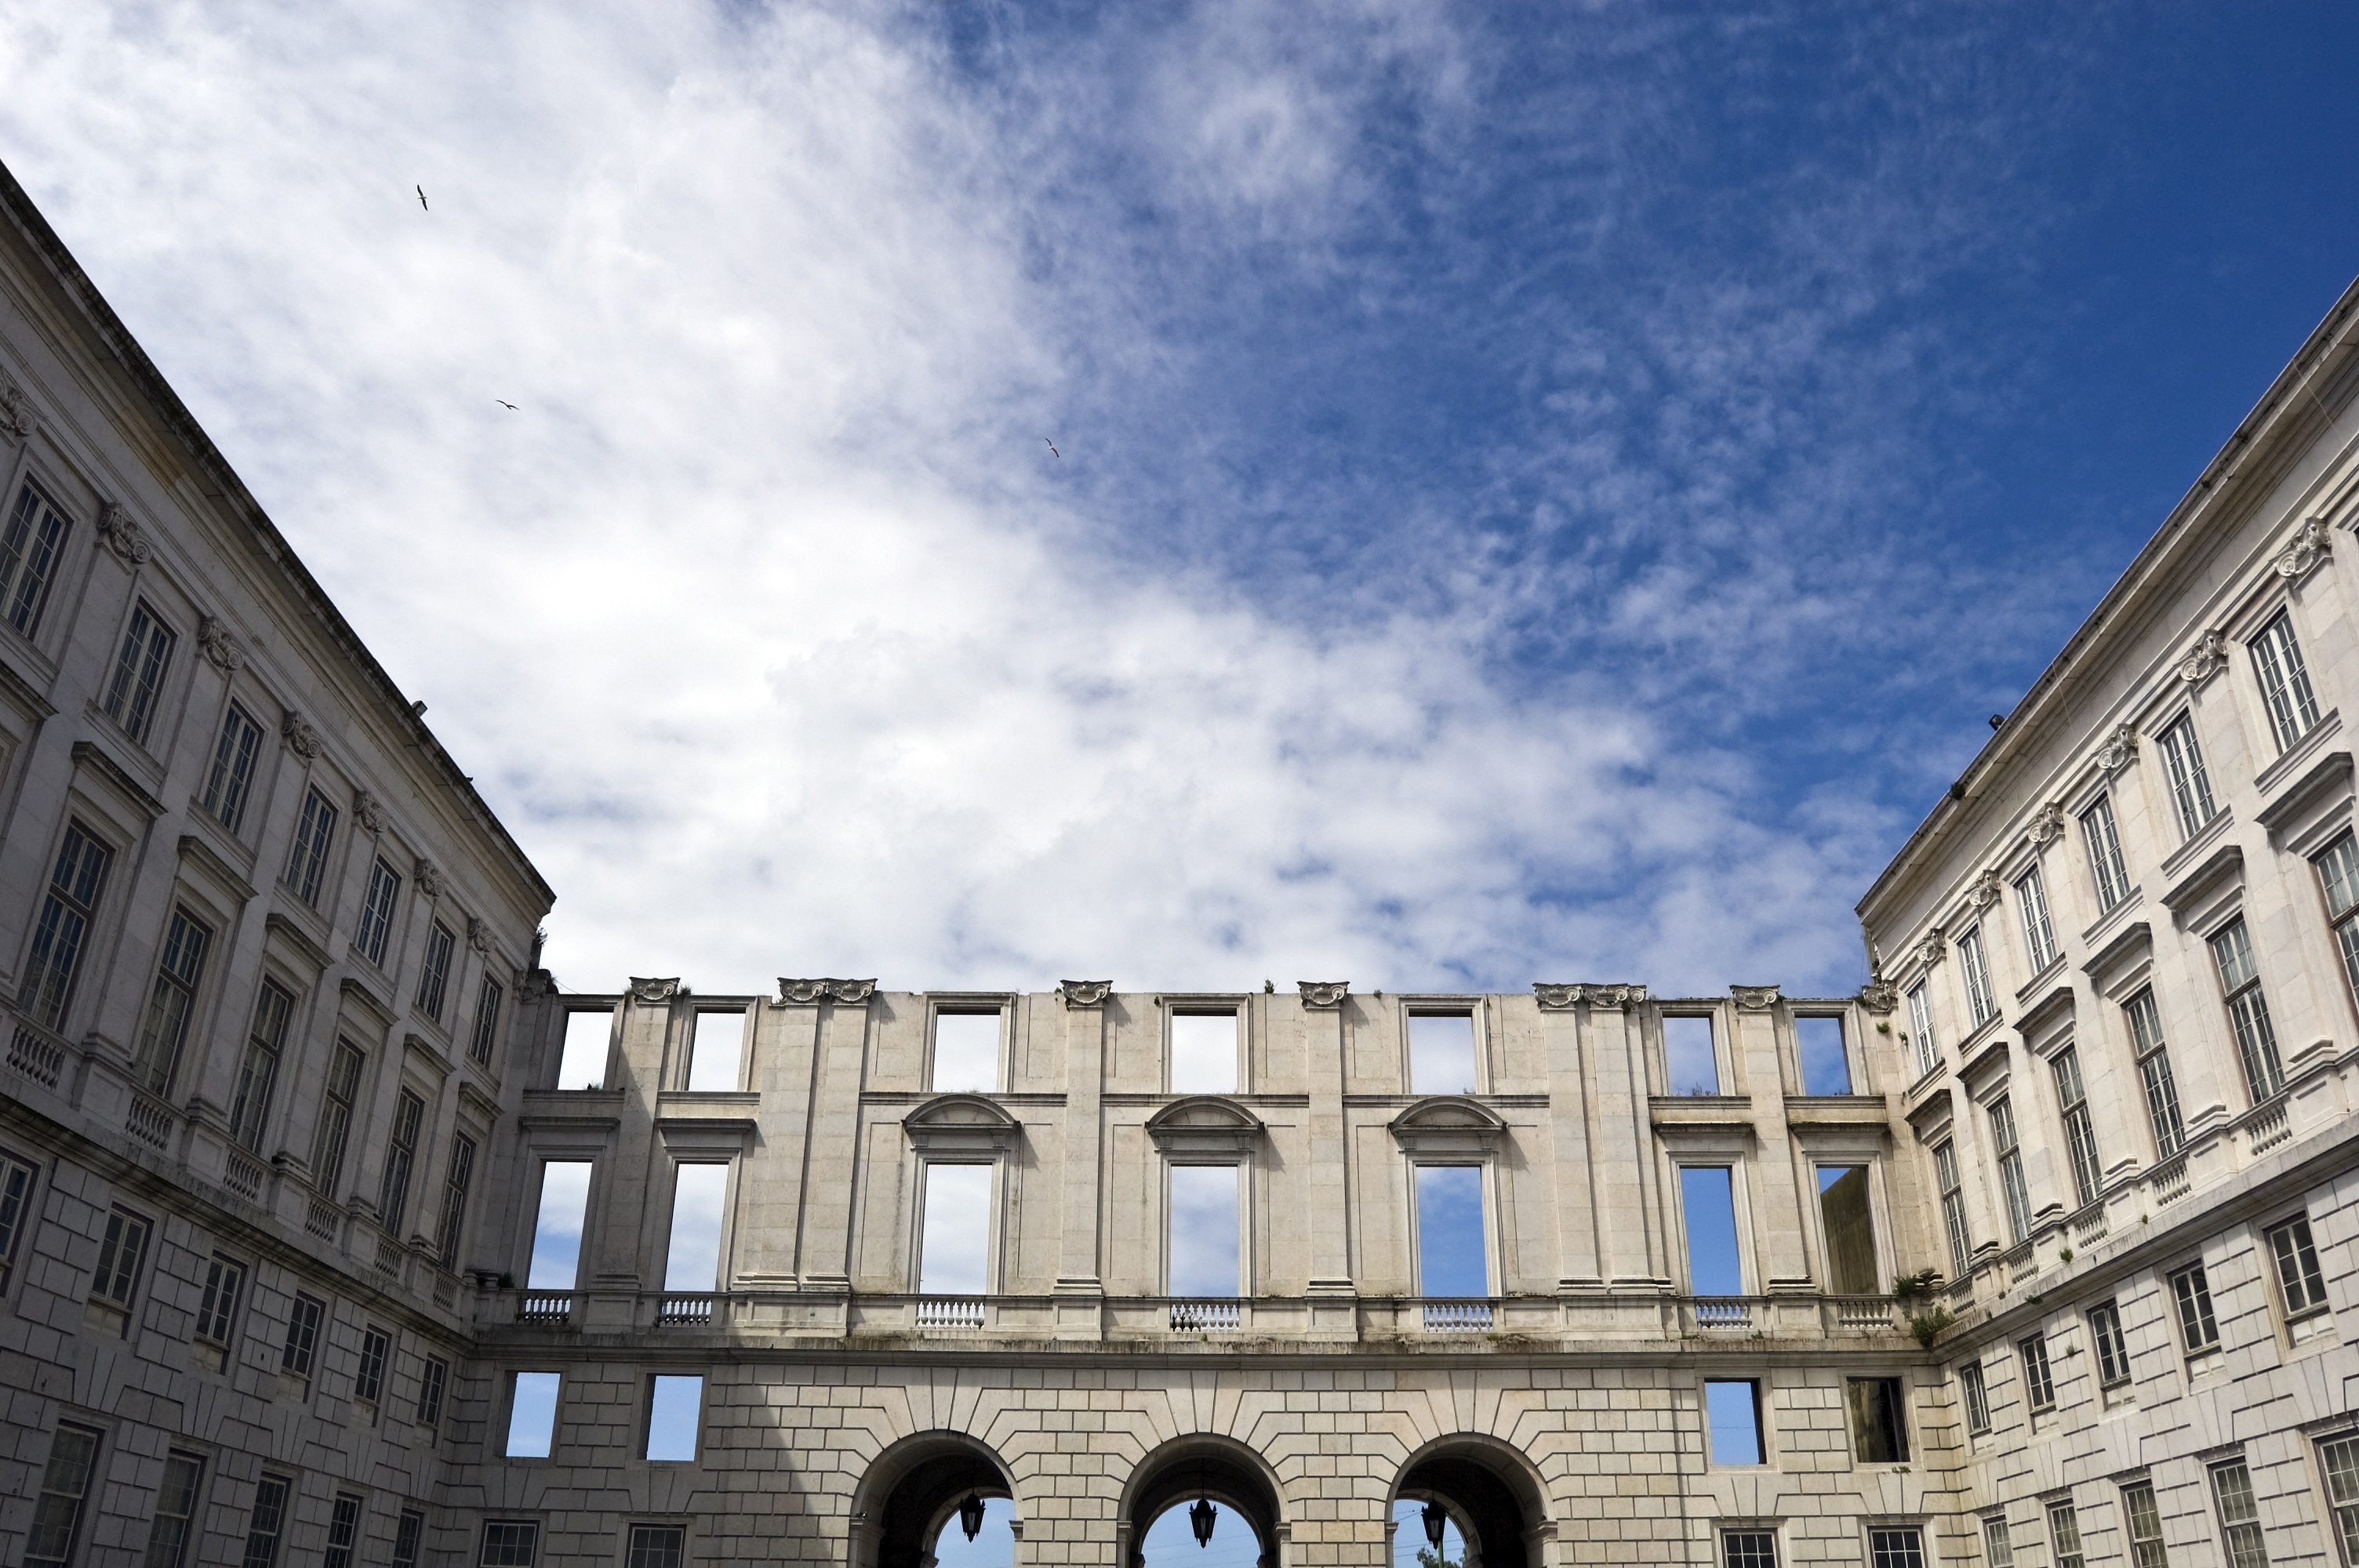
architecture, building, city, skyscraper, monument, downtown, arch, landmark, facade, tower block, windows, portugal, urban area